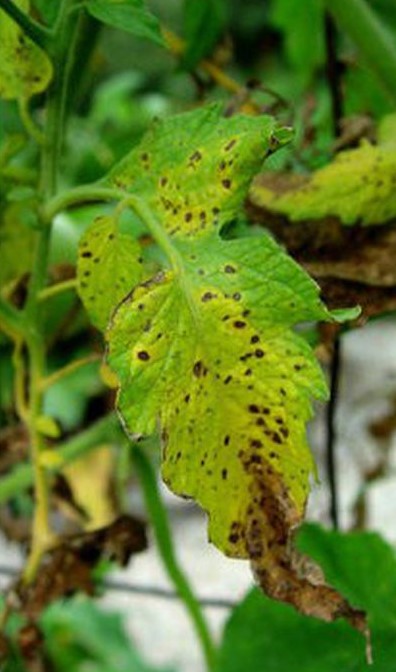
Plant: Tomato
Disease: tomato septoria leaf spot